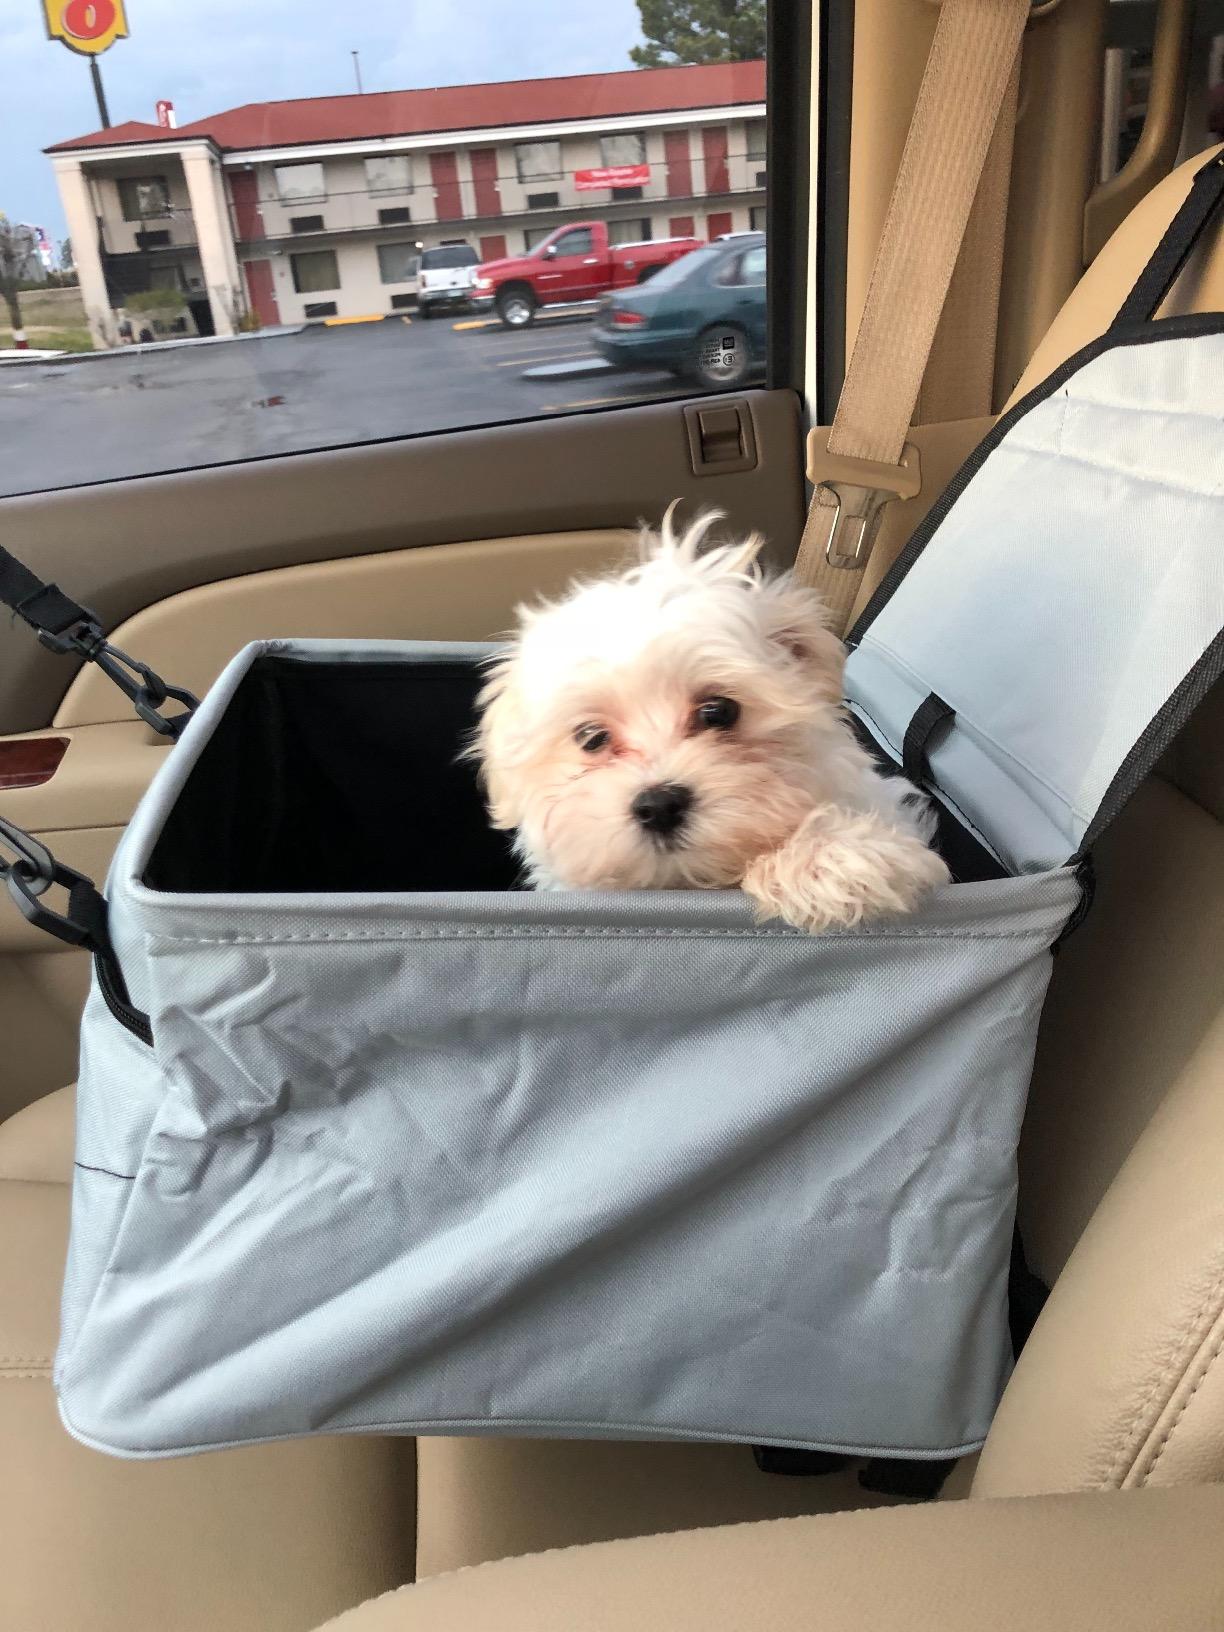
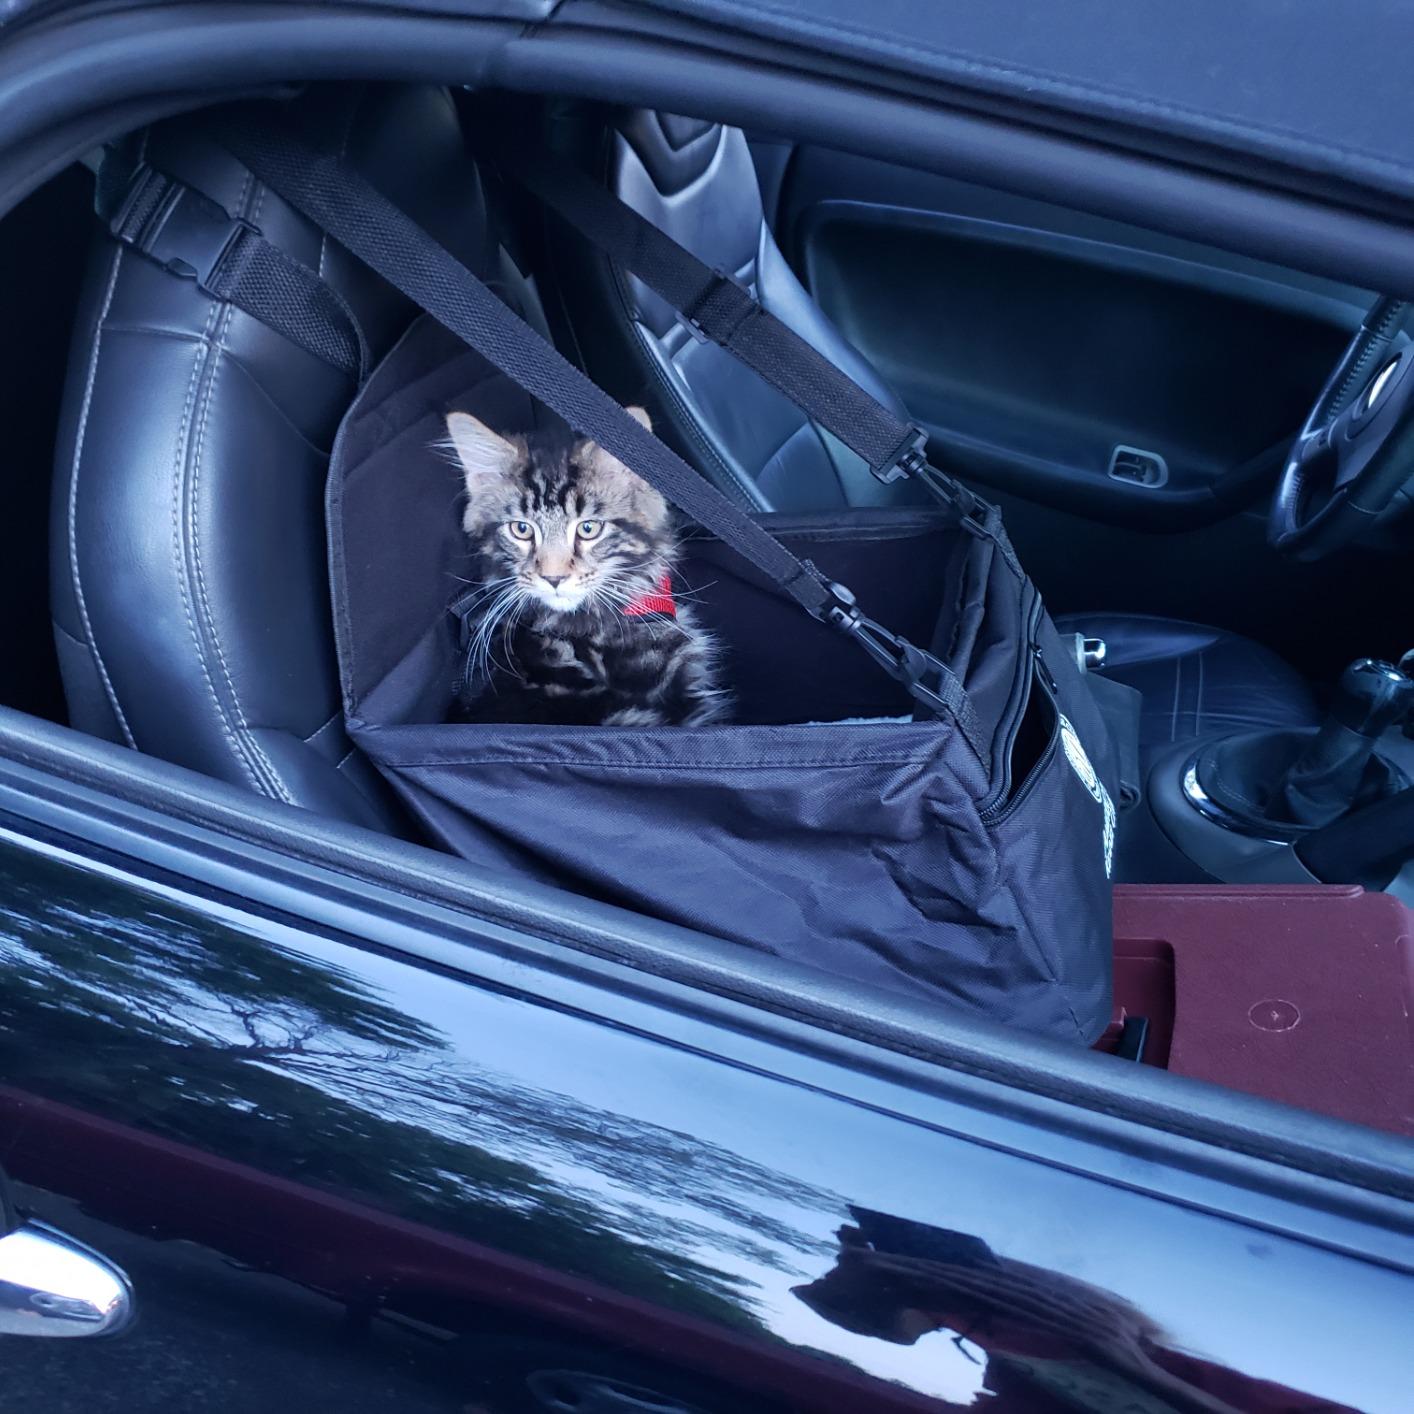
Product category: items_kennel
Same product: no